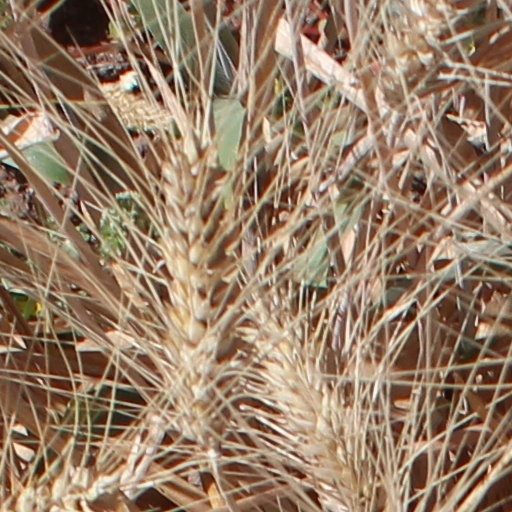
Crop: wheat